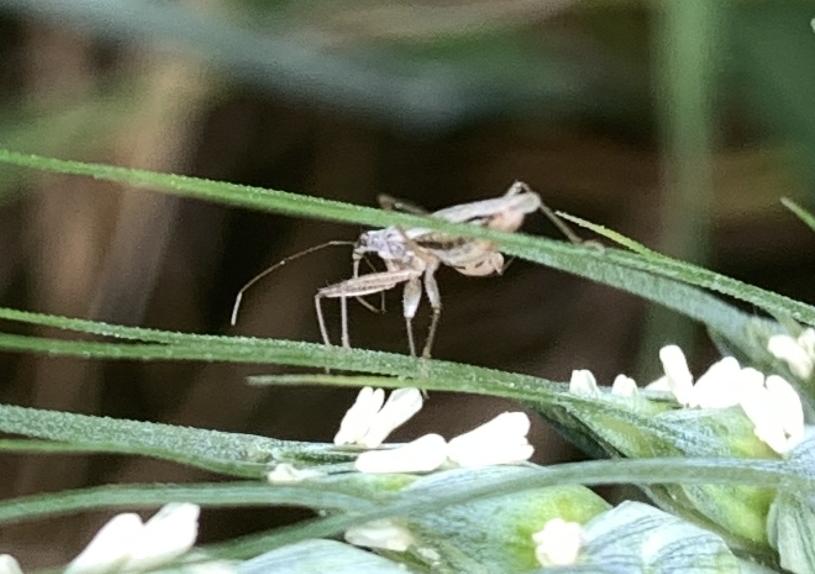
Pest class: predators